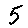
Label: 5